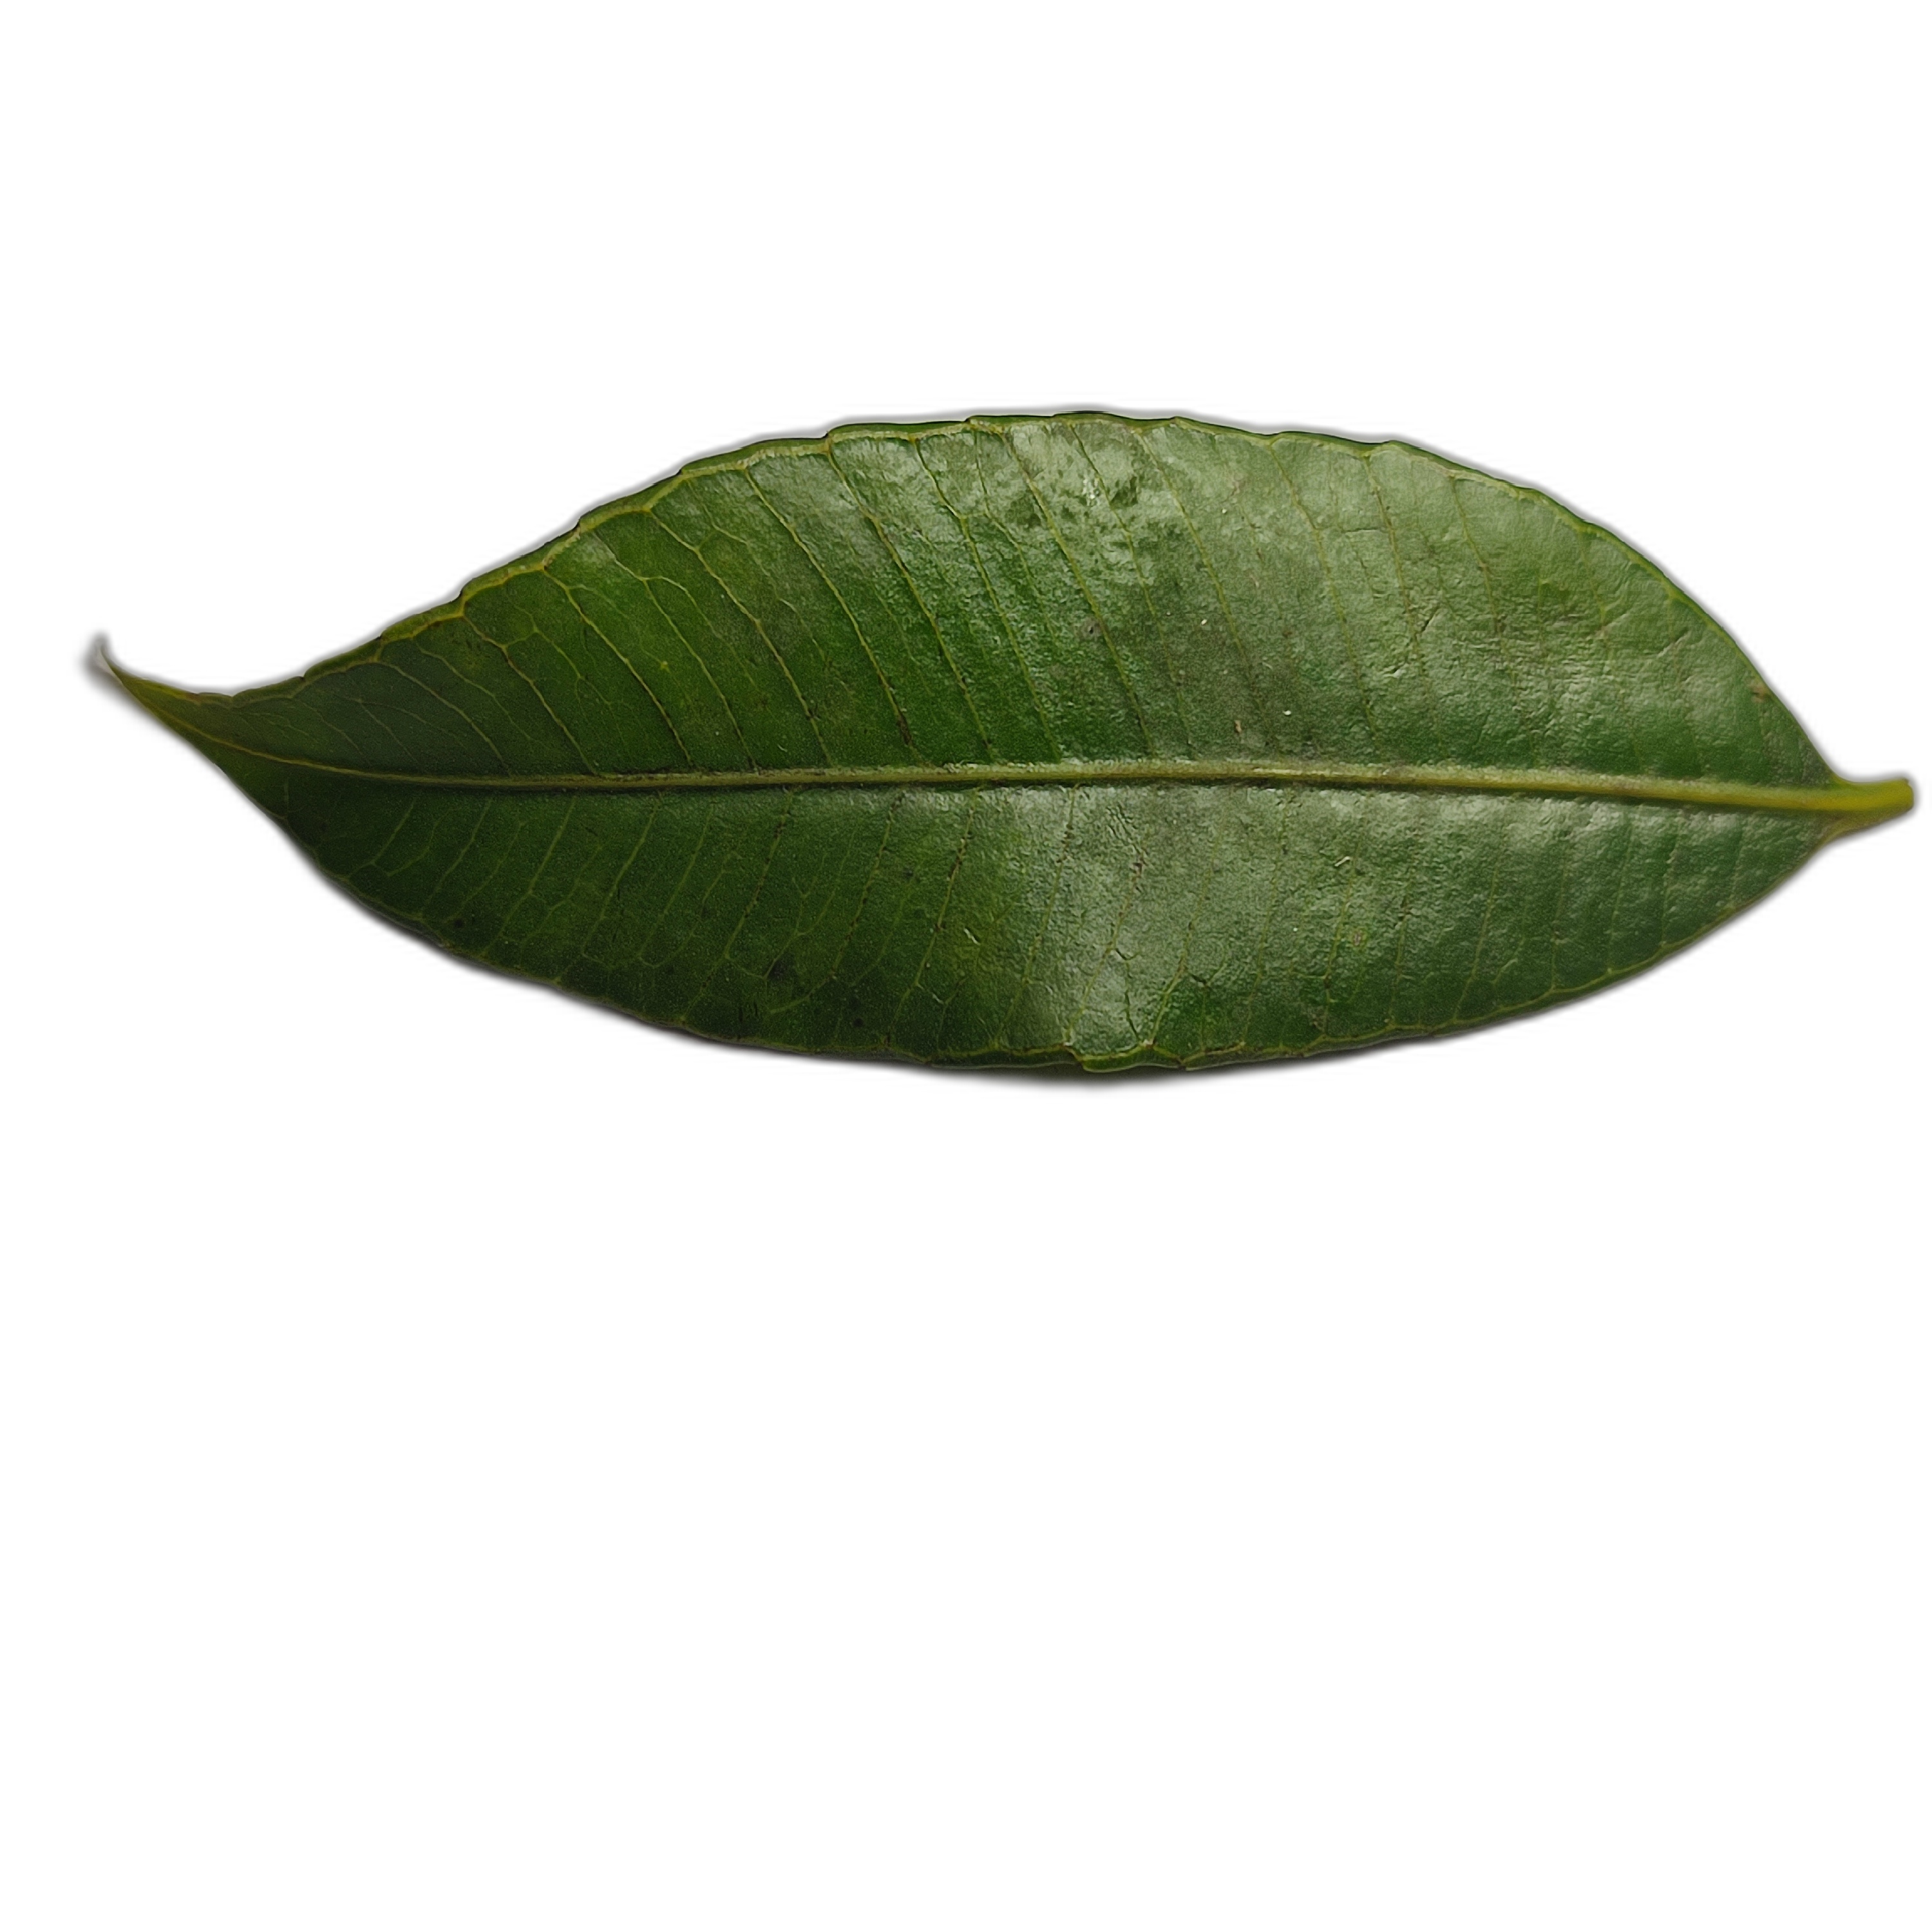
Label: healthy